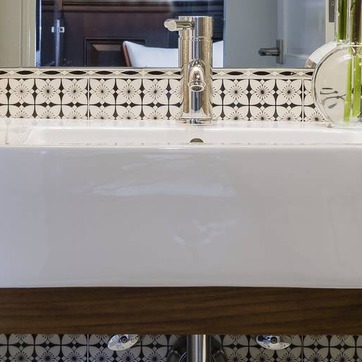
Material: ceramic